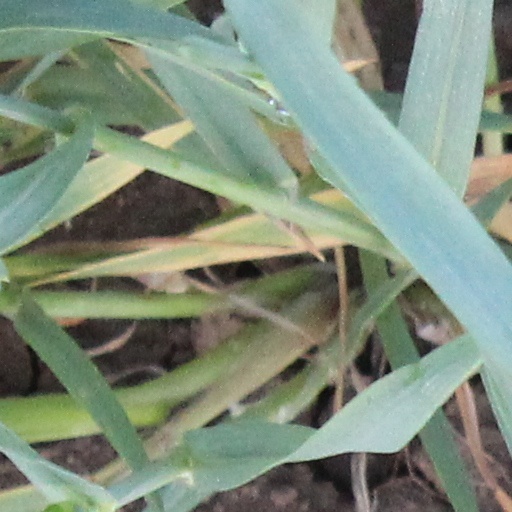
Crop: wheat